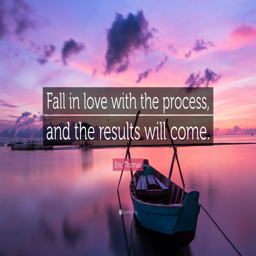
person in love with the process , and the results will come .